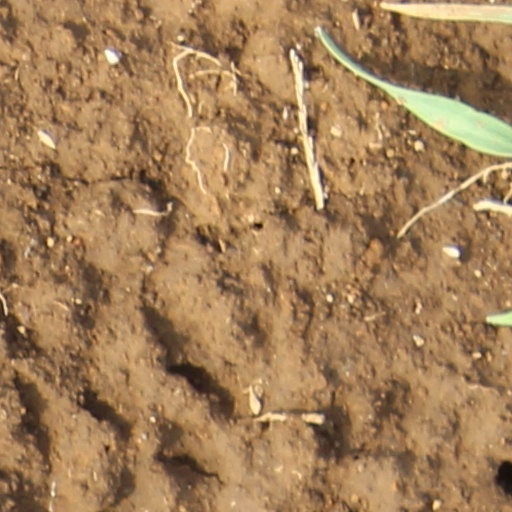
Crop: wheat